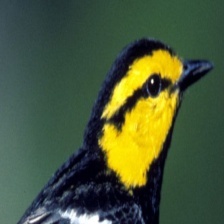
Species: GOLDEN CHEEKED WARBLER
Scientific name: SETOPHAGA CHRYSOPARIA